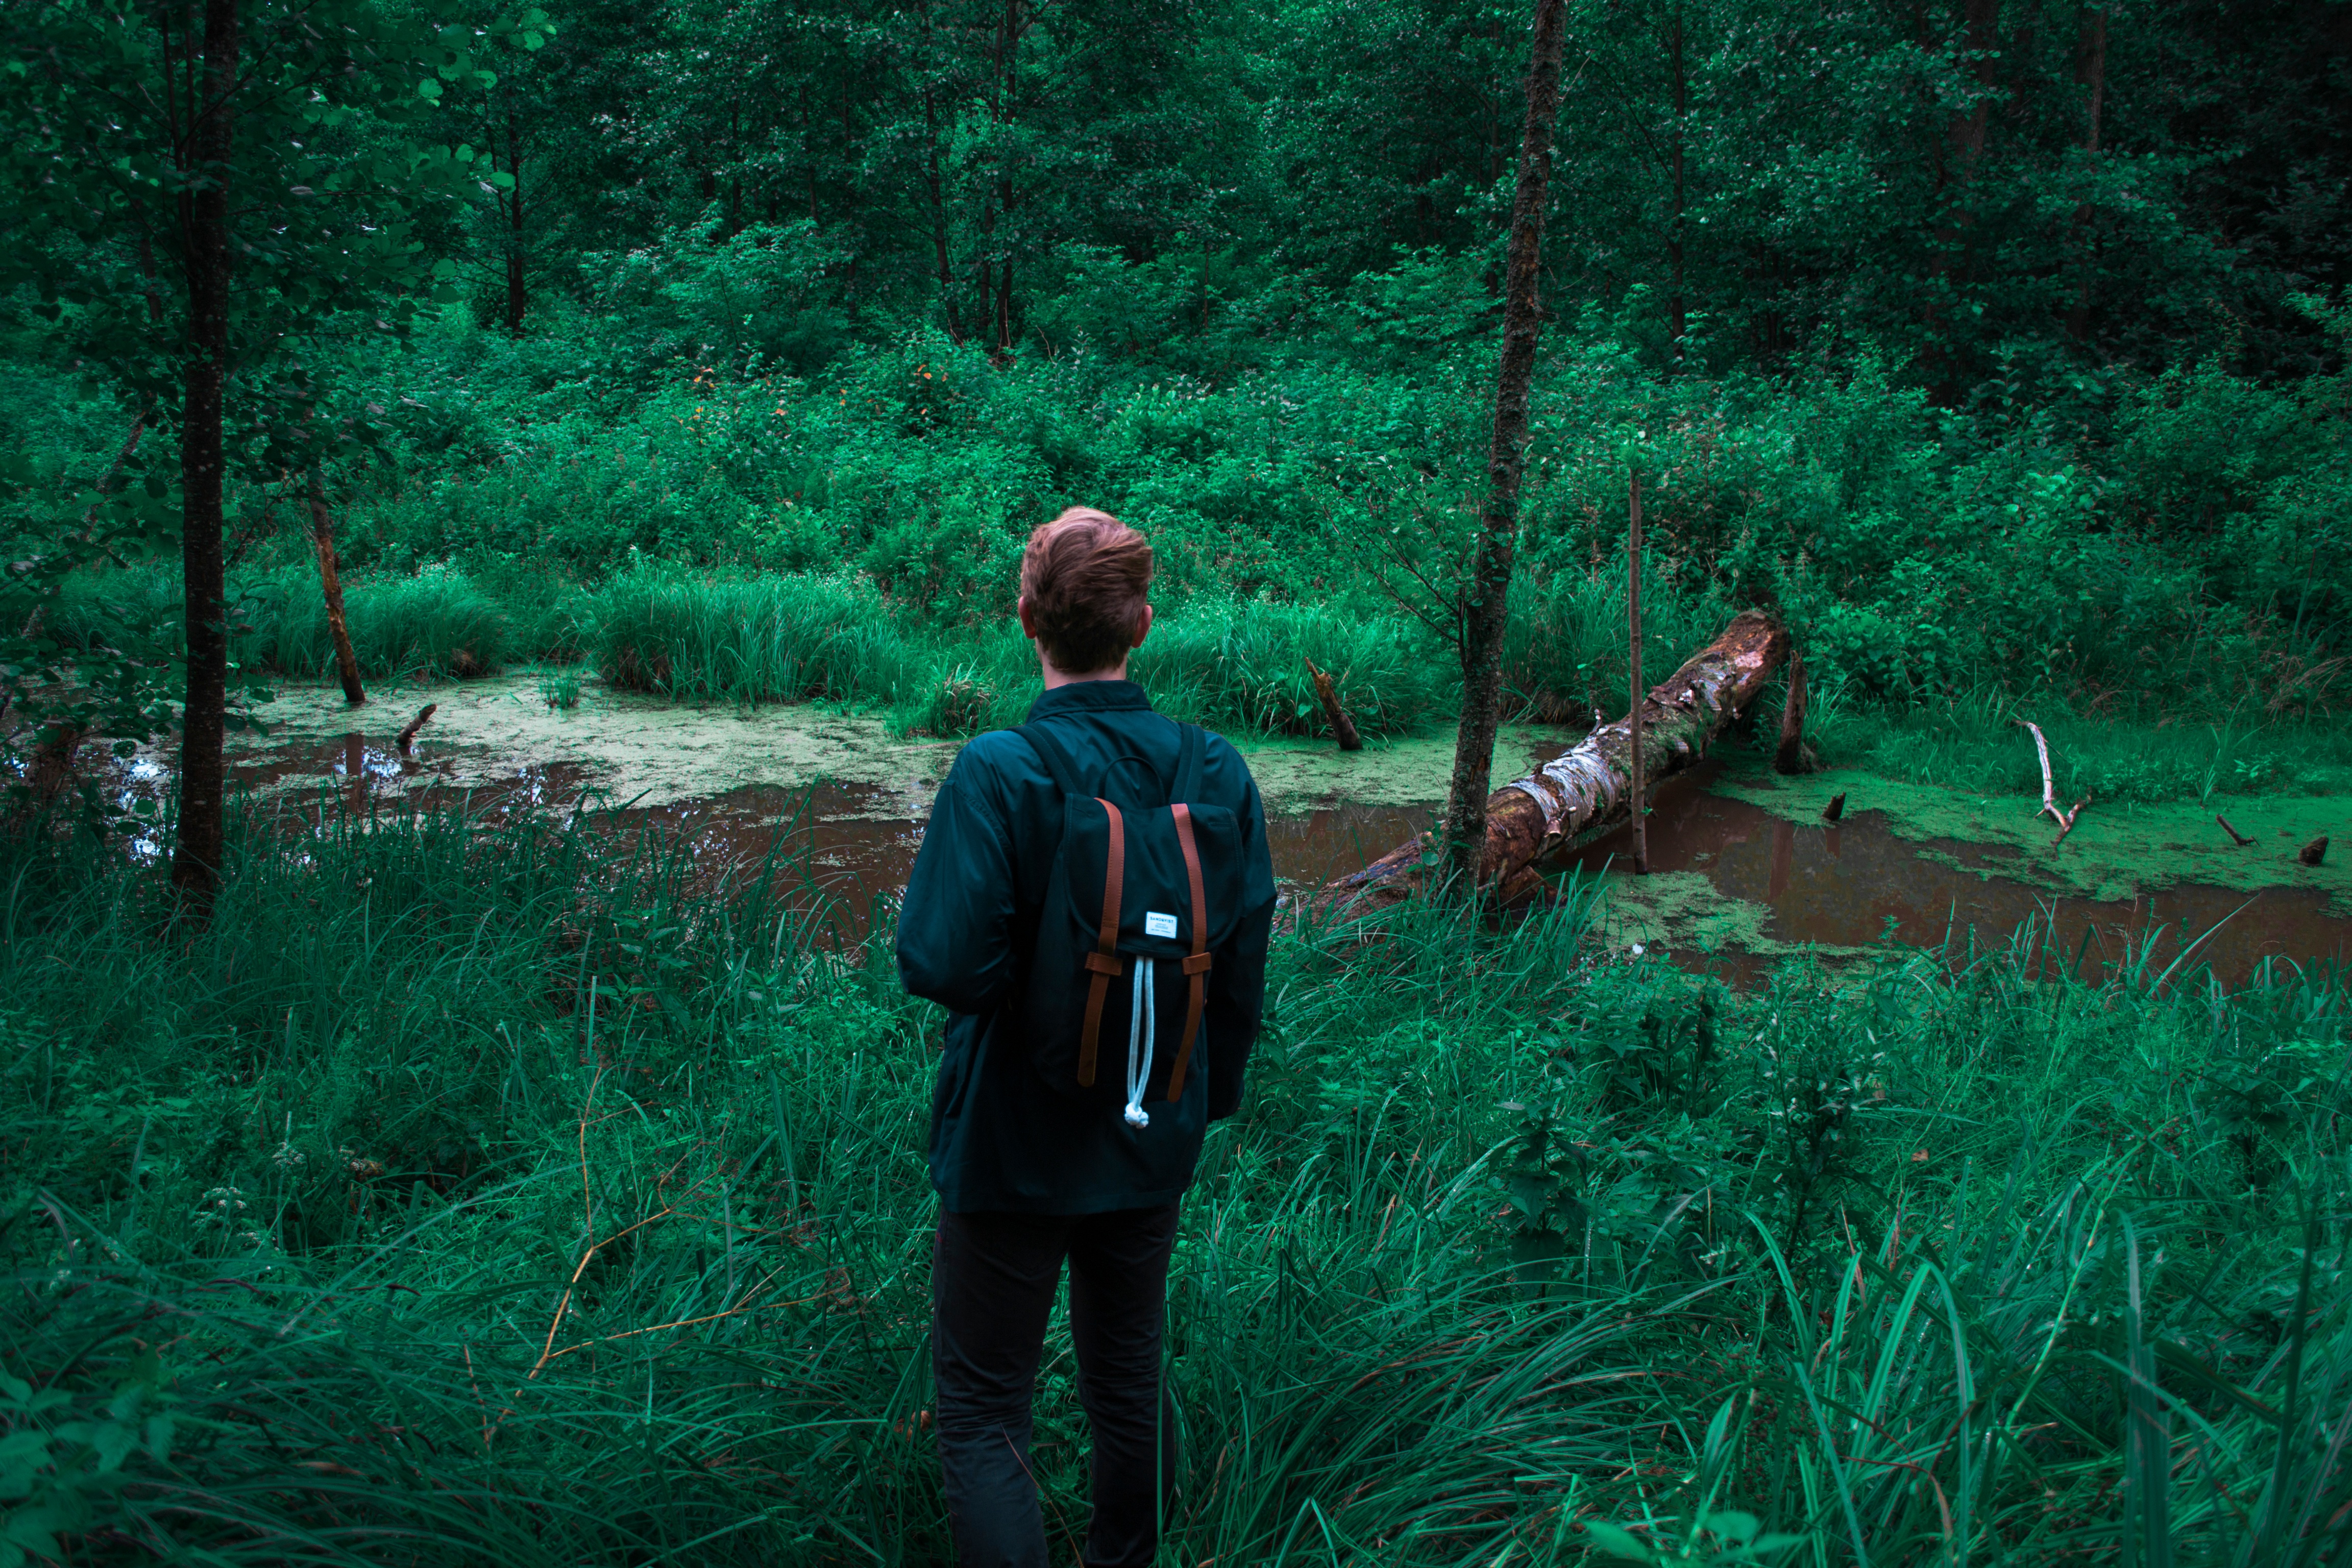
tree, nature, forest, grass, swamp, wilderness, plant, sunlight, flower, green, jungle, darkness, wetland, woodland, habitat, ecosystem, screenshot, natural environment, woody plant